Édouard Ferlet

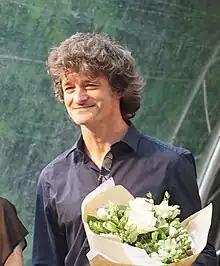
Ferlet in 2016

Ferlet began playing piano at the age of 7 and studied classical music at l’École Normale de Musique de Paris, and later on at the Conservatoire regional. In the late eighties, he moved to Boston, US, and studied piano under renowned teachers: Herb Pomeroy, Hal Crook, Ed Tomassi, Ray Santisi, Ed Bedner. In 1992, he graduated from the Berklee College of Music in Jazz Composition and was awarded the Berklee jazz performance award.